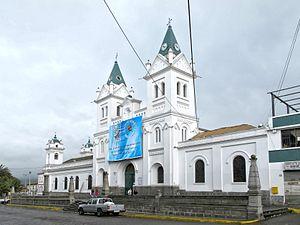
Machachi est une ville équatorienne, chef-lieu du canton de Mejía, dans la province de Pichincha.